The Armagh Rhymers

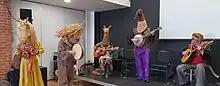
The Armagh Rhymers performing at Aonach Mhacha in March 2023

The Armagh Rhymers are a folk music and theatre ensemble based in Northern Ireland whose work is inspired by traditional Irish performances such as Mummers' plays, Wren Boys, and biddymen.